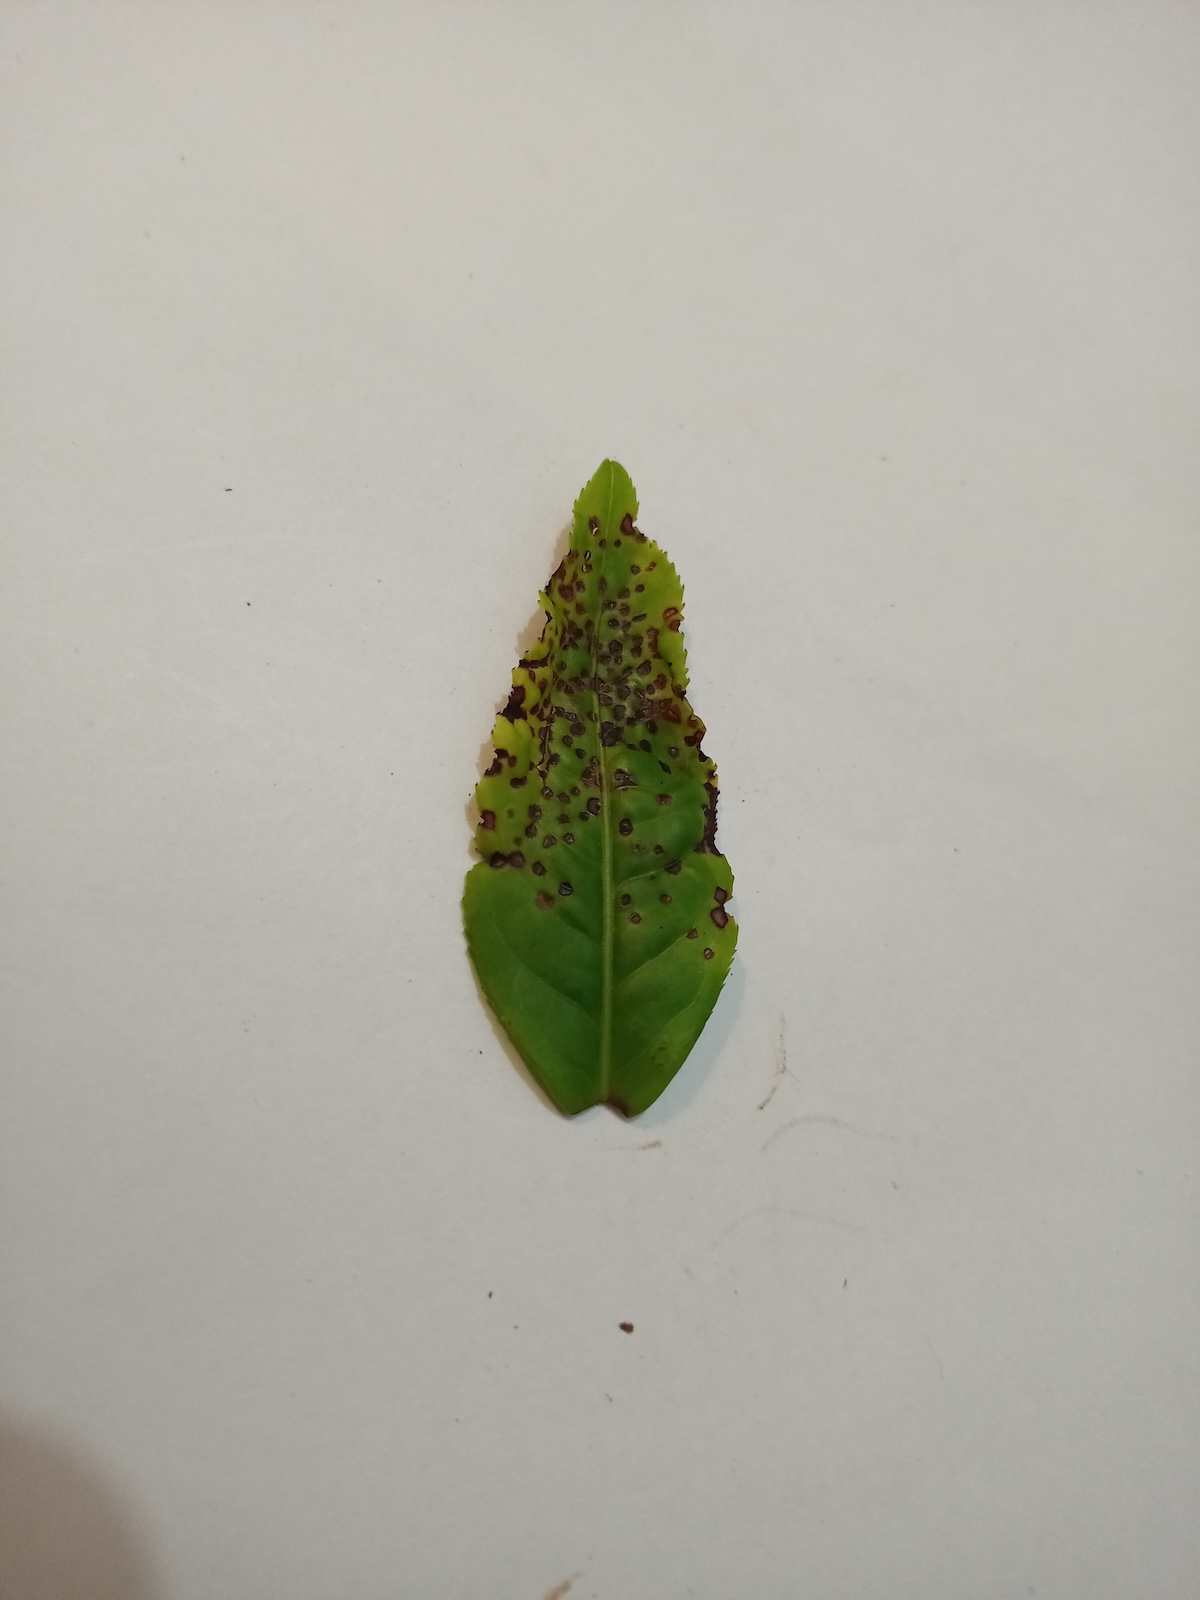
Label: Helopeltis